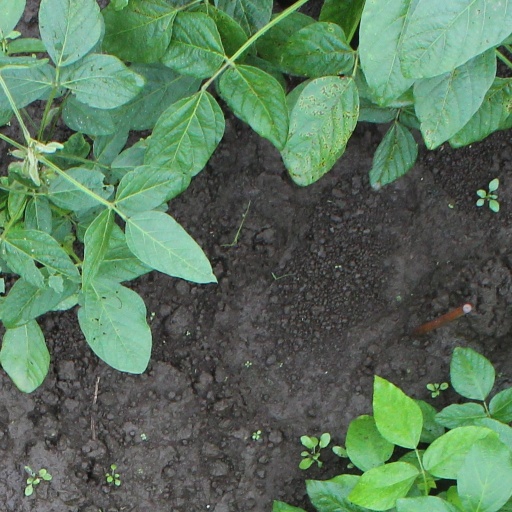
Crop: soybean